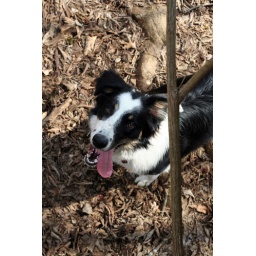
mom is in a tree house